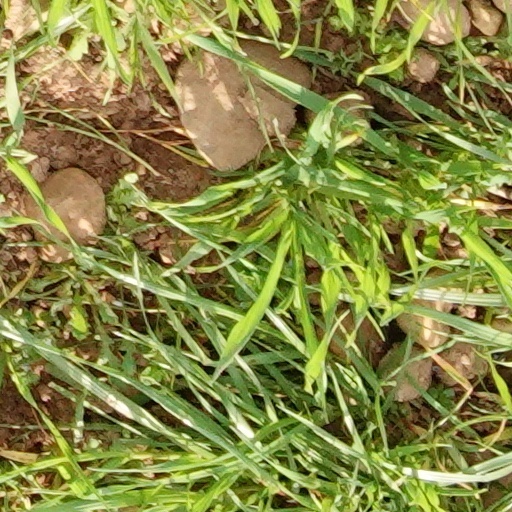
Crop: wheat